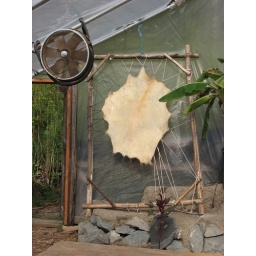
Skin drying in the green house